Taichō no Sato Station

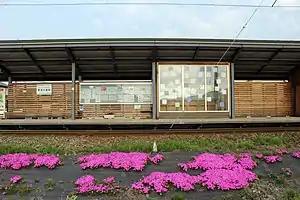
Taichō no Sato Station in May 2013

is a Fukui Railway Fukubu Line railway station located in the city of Fukui, Fukui Prefecture, Japan.